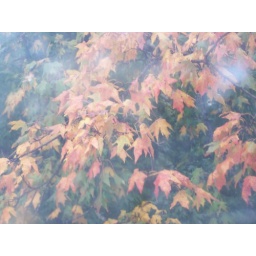
taken through a plastic cover on the balcony at the Basin Park Hotel in Eureka Springs AR.